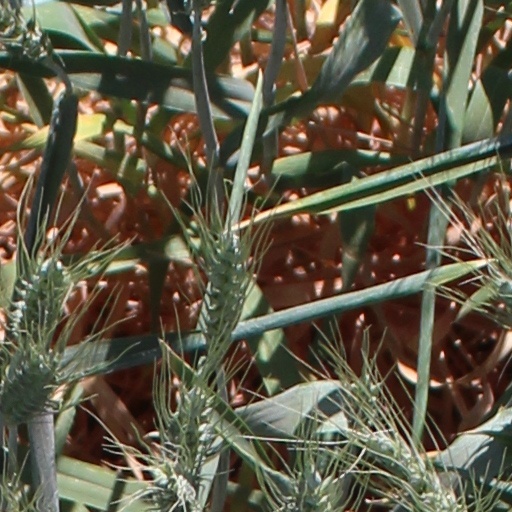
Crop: wheat